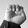
ASL letter: E